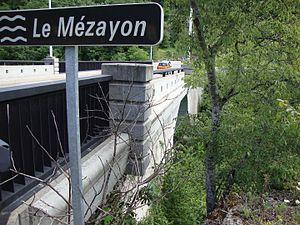
Privas (Ardèche, Fr) Le Mézayon, panneau du pont
Privas est une commune française, chef-lieu du département de l'Ardèche, en région Auvergne-Rhône-Alpes.
Le Mézayon est un ruisseau du département Ardèche de la région Auvergne-Rhône-Alpes et un affluent de l'Ouvèze, c'est-à-dire un sous-affluent du Rhône.